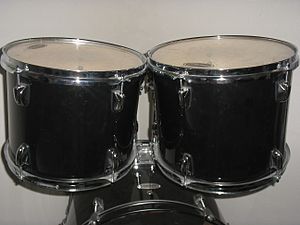
Tom-tom (musik)
Et par sammenkoblede tom-tom trommer monteret på en stortromme
En tom-tom eller koncert tom-tom er en cylindrisk tromme placeret på et stativ, hvor udøveren spiller dem siddende eller stående med stikker eller køller. Tom-tom'erne er aflange og uden bundskind, med metalbespænding i bunden. Tom-tom trommer har således ikke, sådan som lilletrommen har, metalfjedre spændt ud under det nederste trommeskind, hvorfor tom-tom lyden derfor ligger noget nærmere stortrommens end lilletrommens klangfarve.